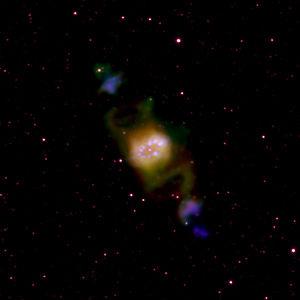
La nébuleuse du Collier est une nébuleuse planétaire située à environ 4,6 kpc de la Terre dans la constellation de la Flèche.
Le INT Photometric H-Alpha Survey est un catalogue astronomique de l'hémisphère nord du plan de notre galaxie. Il est réalisé à l'aide du Télescope Isaac Newton situé aux Îles Canaries, Espagne. Le catalogage utilise deux filtres photographiques et un filtre H-alpha étroit pour obtenir, notamment, des images de nébuleuses situées dans notre galaxie.